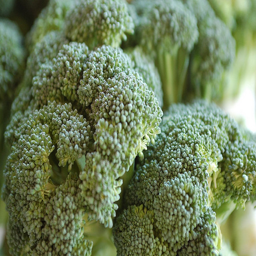
A very close up image of some broccoli
The head of several broccoli stalks gathered together.
A close up of the florets on the top of broccoli
A close-up of heads of light green broccoli.
There are many bunches of raw green broccoli.